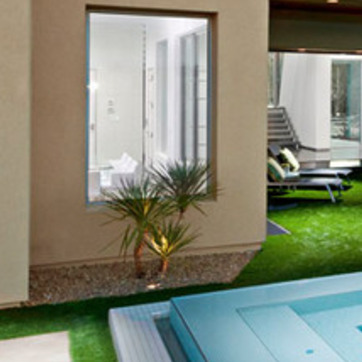
Material: foliage